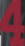
Number: 4